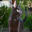
Label: cat